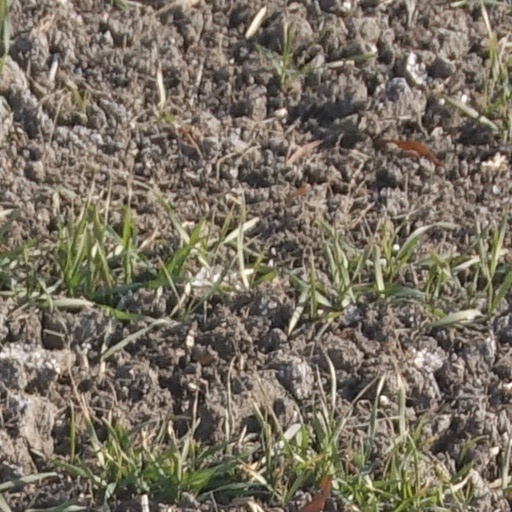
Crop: wheat